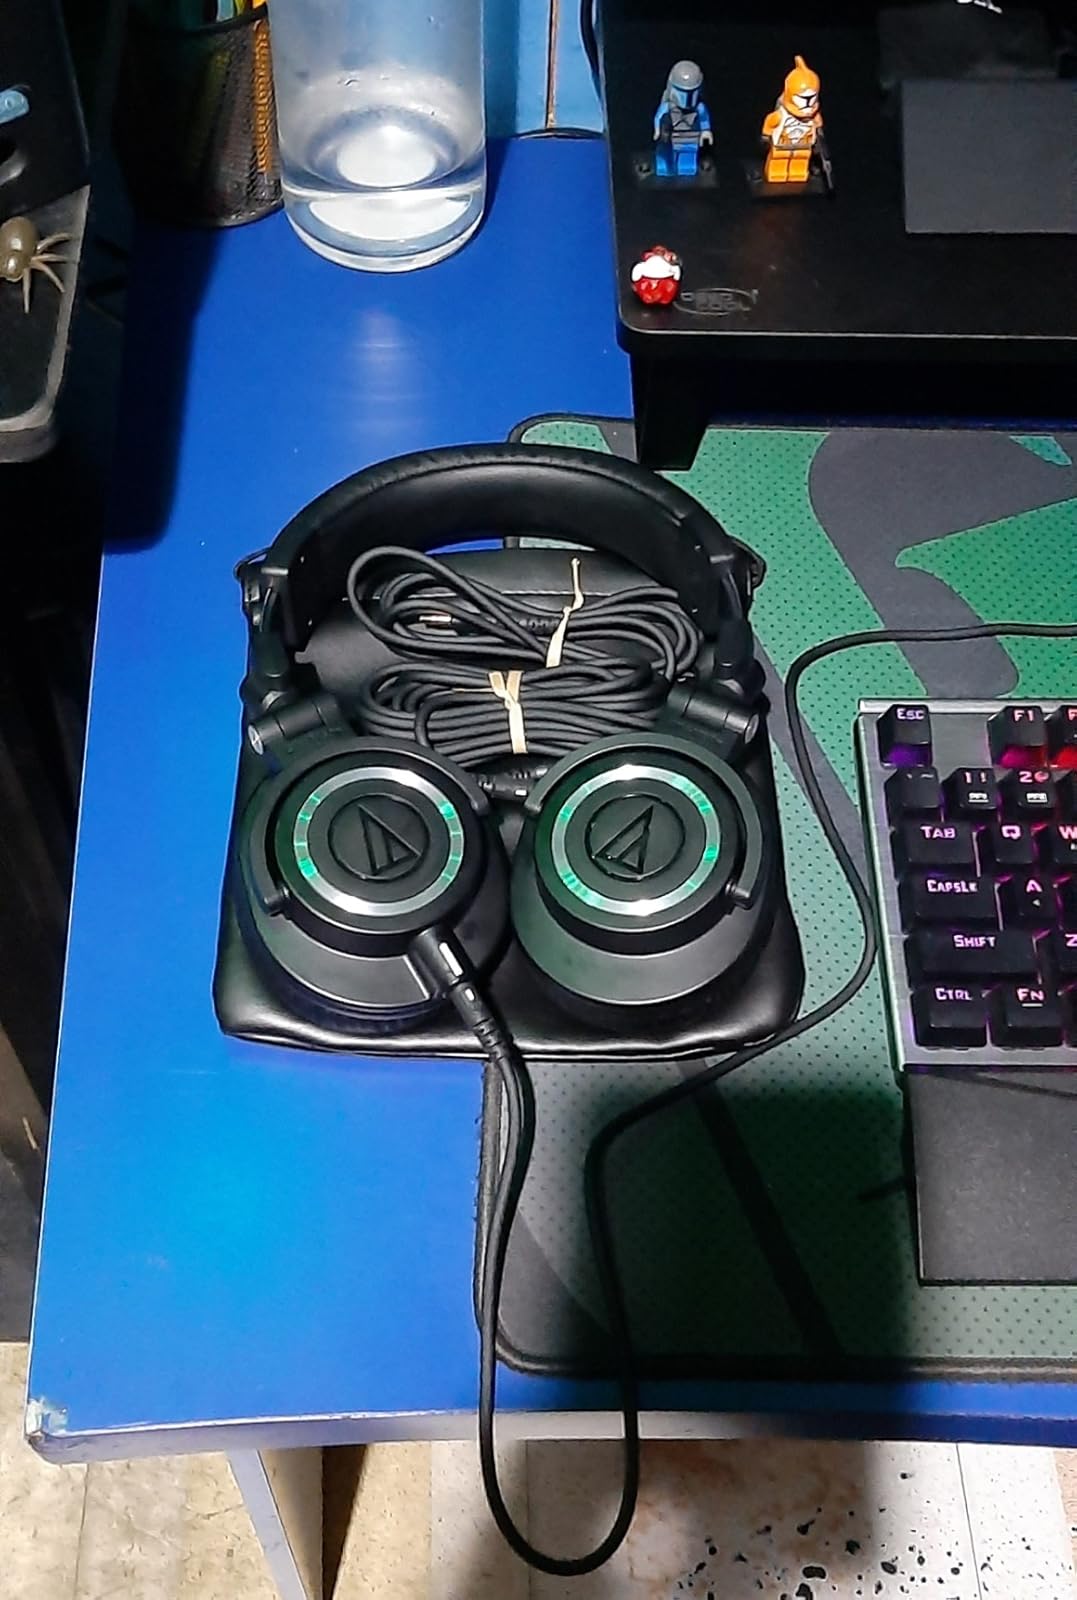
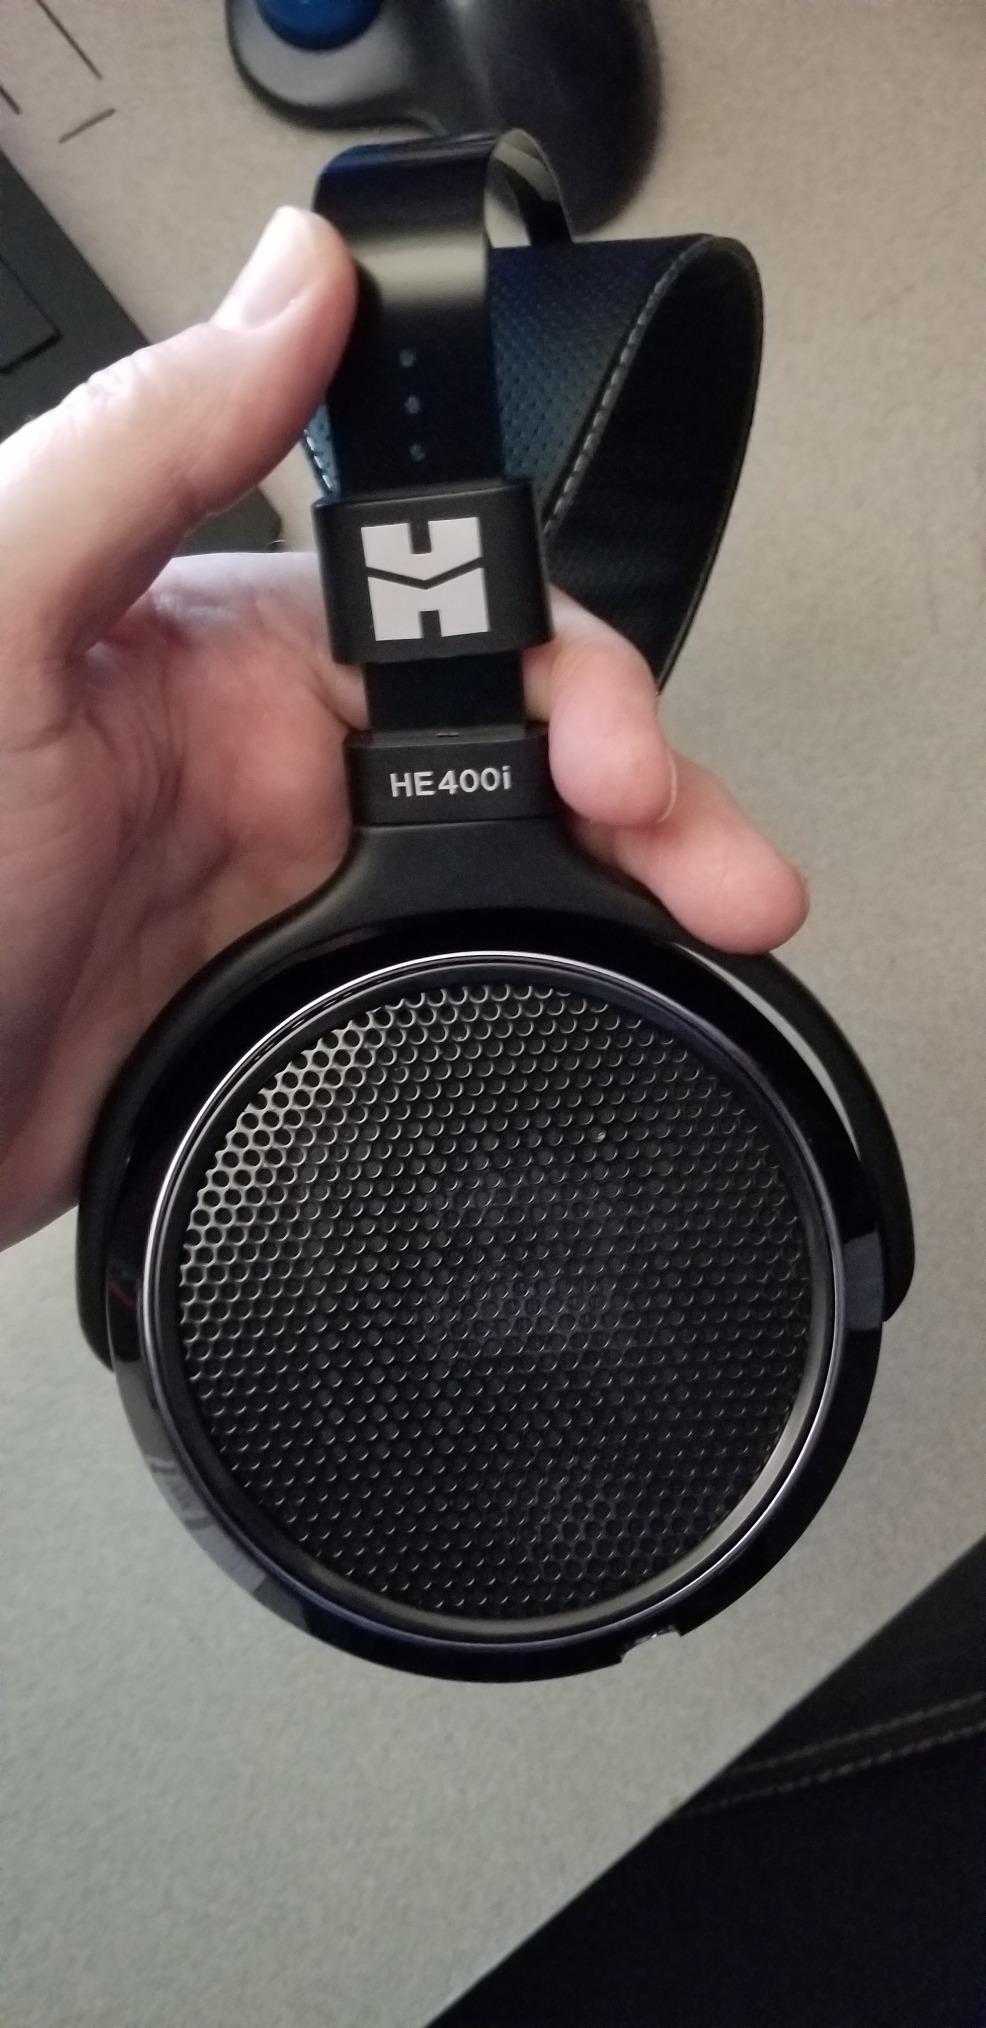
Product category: headphones
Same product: no